St Mary and St Nicolas, Spalding

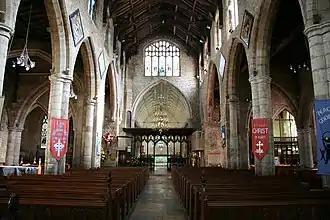
The nave interior, looking east

After the Norman Conquest in 1066, monks from the Abbey of Saint Nicolas in Angers, in France, were sent to take control of Spalding Priory. In 1284 Prior William of Littleport laid the foundations for a new parish church to replace the earlier parish church which was situated on the Priory boundary, on the site of the Sheep Market.